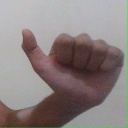
अक्षर: त